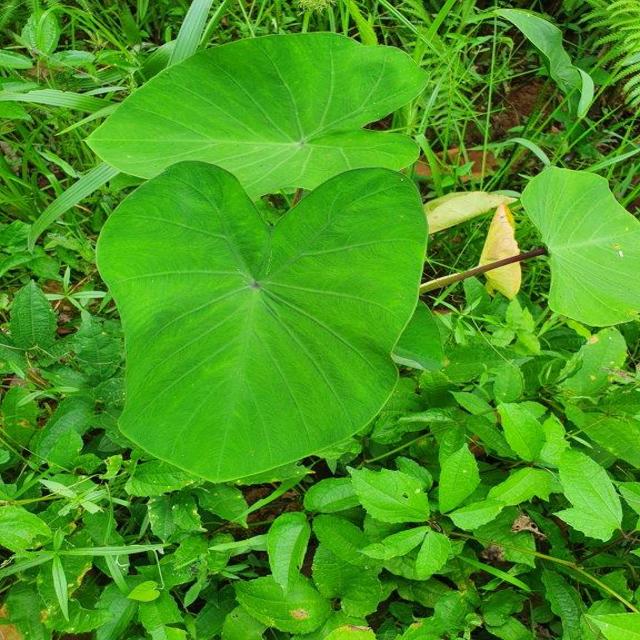
Label: Healthy